Albrecht von Bernstorff (diplomat, born 1809)

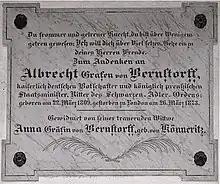
Memorial for Albrecht von Bernstorff in the St. Abundus church in Lassahn

Albrecht Graf von Bernstorff (22 March 1809 – 26 March 1873) was a Prussian statesman.